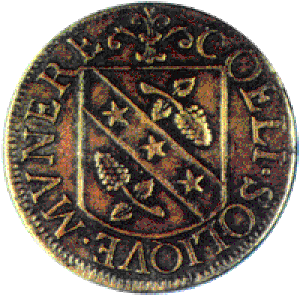
La famille Mareschal est une famille de la noblesse franc-comtoise, originaire de Vuillafans où elle est citée dès 1394.